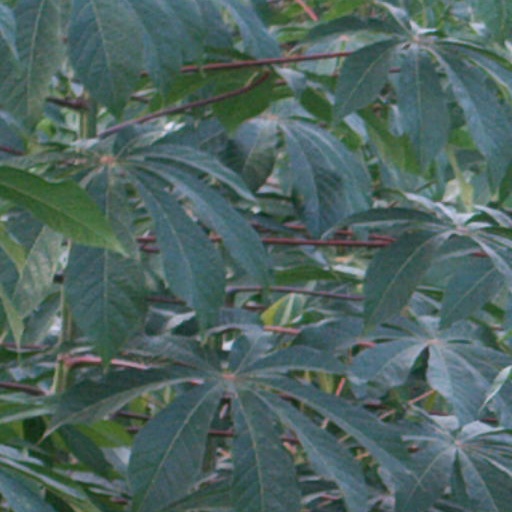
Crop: cassava